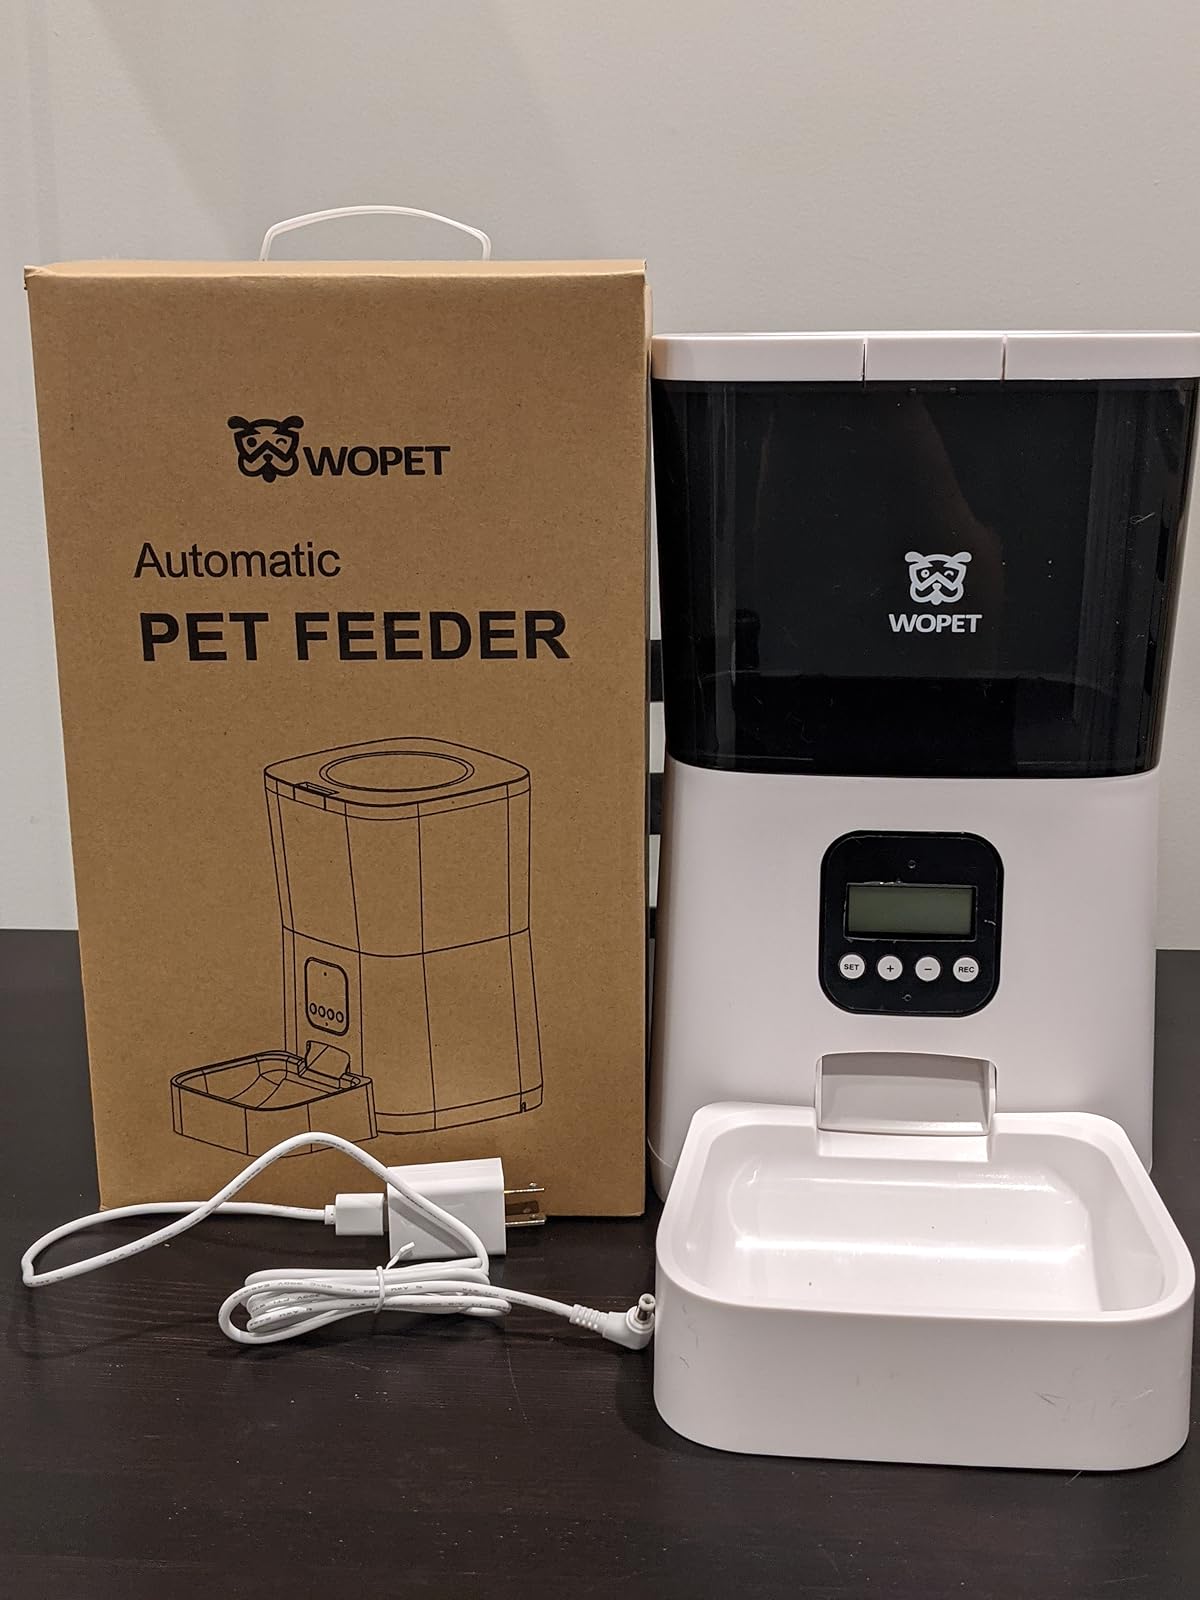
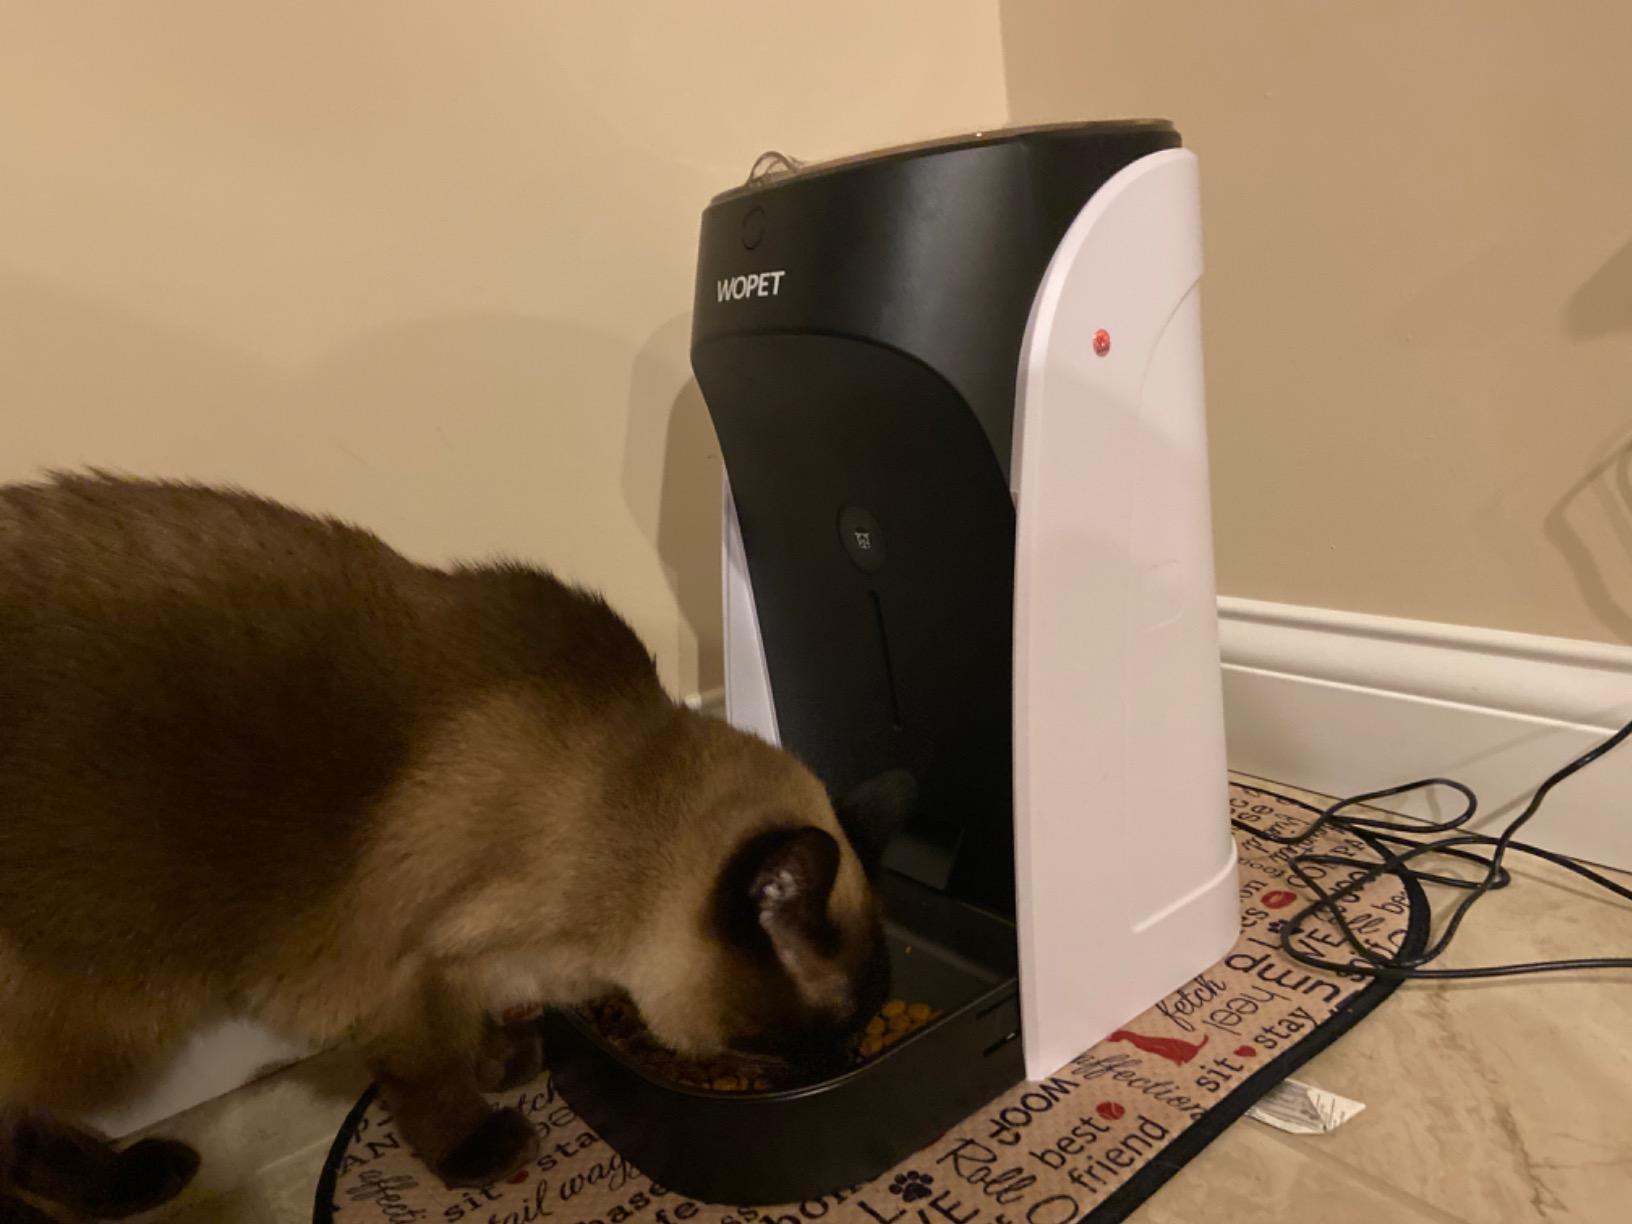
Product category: items_feeder
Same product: no